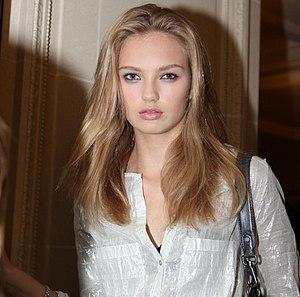
Romee Strijd, née le 19 juillet 1995 à Zoetermeer, aux Pays-Bas, est un mannequin néerlandais. Elle est découverte en 2009 puis signe un contrat avec DNA. Elle travaille pour Victoria's Secret depuis 2014 et devient un « ange » de la marque l'année suivante.